Andrew Lawrence (engraver)

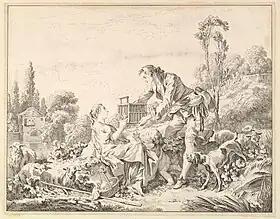
"Le pasteur galant" by Lawrence

He etched plates which were completed by Jean Audran. One of these was "La Moisson" after Wouwerman. He executed more than thirty works, of which "Saul consulting the Witch of Endor", after Salvator Rosa, was wholly engraved by him. He likewise etched "Les Adieux" after Wouwerman, "Le pasteur galant" after Boucher, "La Conversation", "L'Hiver", and "Le Joueur de Quilles" after Teniers, and also after Wouwerman "The Death of the Stag" which was finished by Thomas Major.